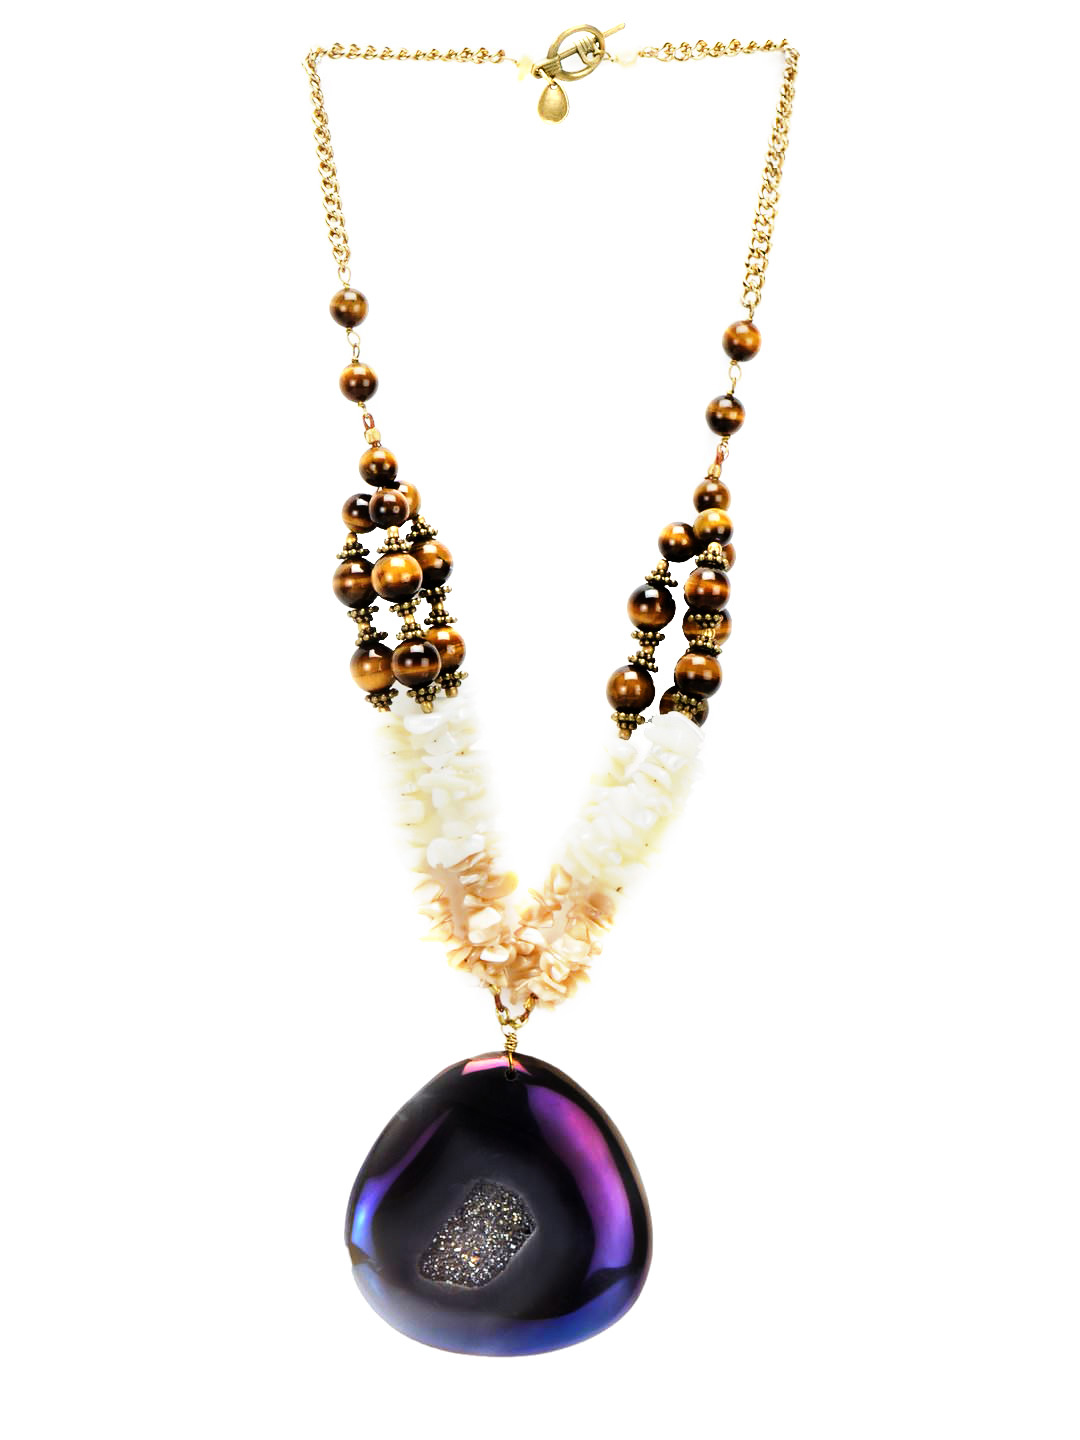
Ivory Tag Women Glistening Agate Cream Necklace
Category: Accessories / Jewellery / Necklace and Chains
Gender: Women
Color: Brown
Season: Fall 2012
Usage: Casual